Bo Ya

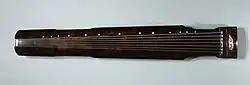
Guqin

Bo Ya is well known in the Spring and Autumn period and the Warring States period for his Guqin skill. According to "Qincao (琴操）"written by Cai Yong, He learned his Guqin skill from Chenglian, another famous Guqin player. When he was studying Guqin, his teacher brought him to Mount Penglai and left Bo Ya. Bo Ya was immersed in the natural sound of the waves and the mountain forest, and wrote down a piece of music called Shuixiancao (水仙操). After this experience, he becomes one of the best Guqin players in his times.